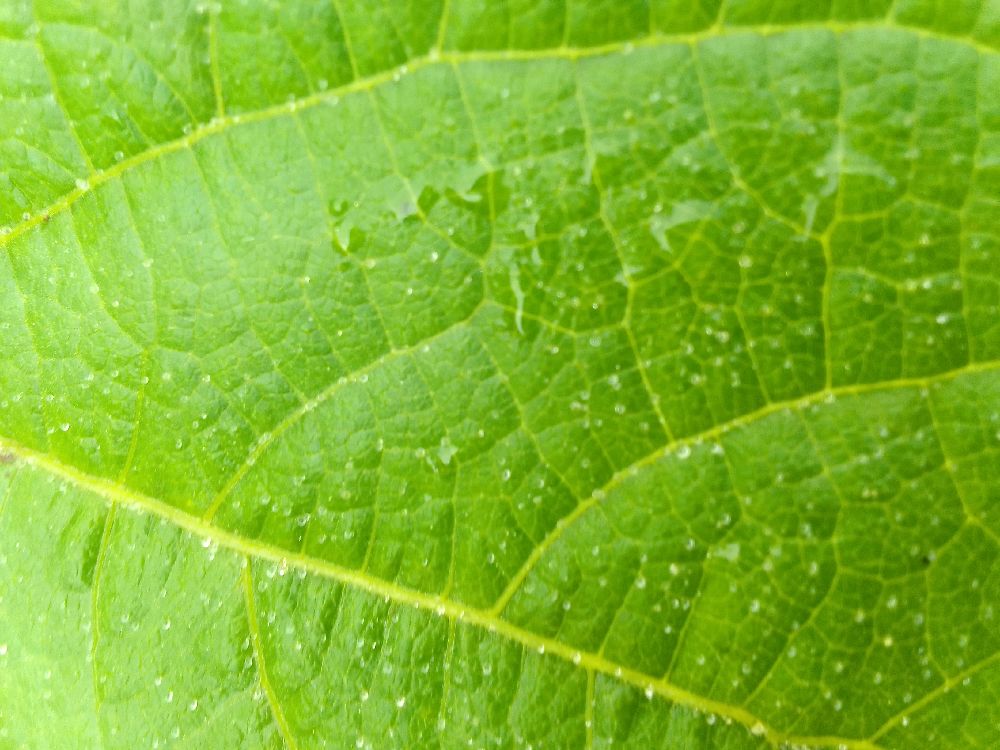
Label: healthy